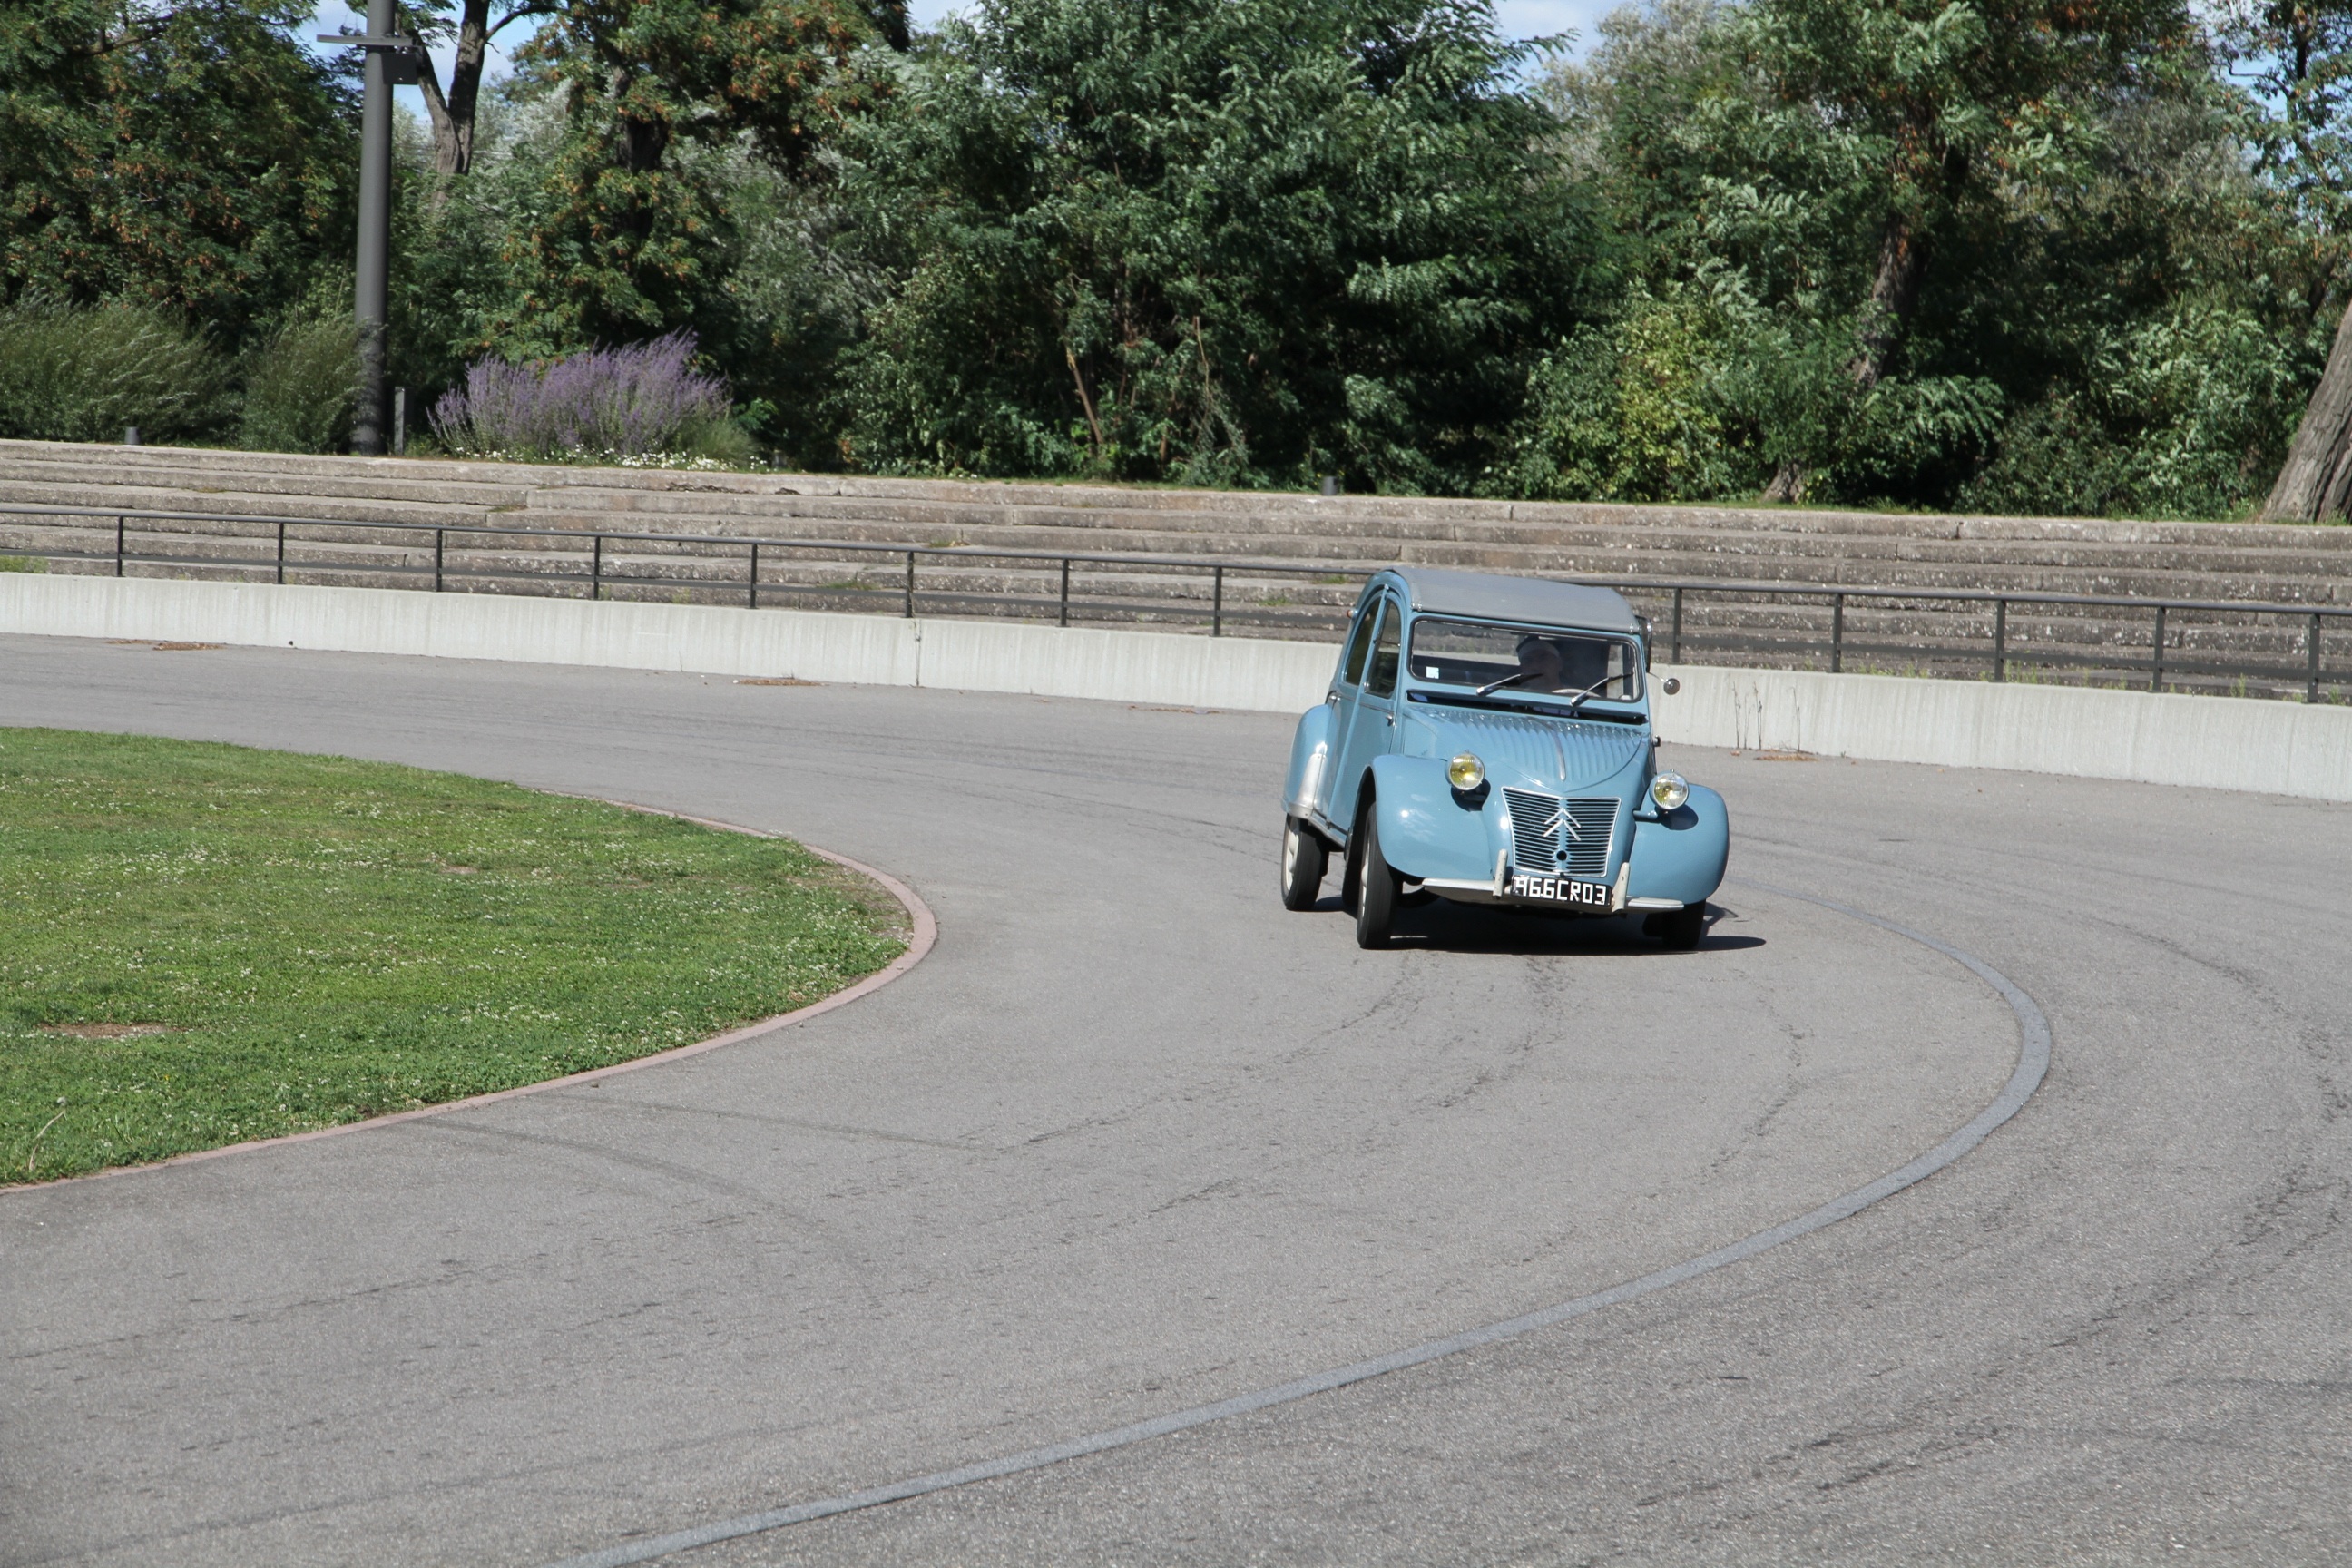
road, car, retro, highway, driving, asphalt, transport, vehicle, small, auto, blue, lane, race, infrastructure, race track, classic, citroen, automatic, tor, road surface